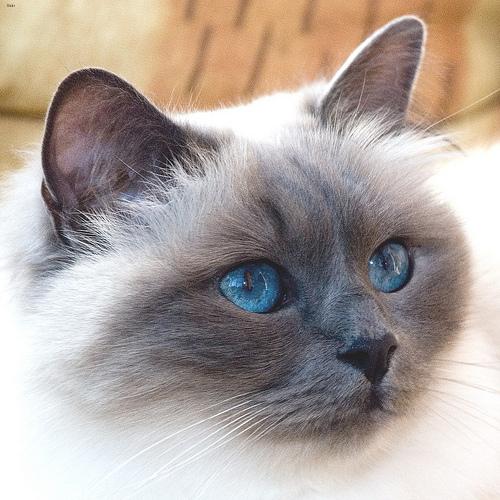
Breed: Birman